Rustling a Bride

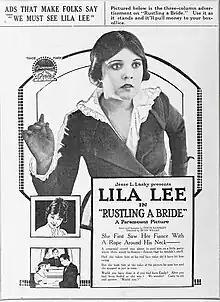

Rustling A Bride is a lost 1919 silent film comedy-Western directed by Irvin Willat and starring Lila Lee.